Sam Prekop

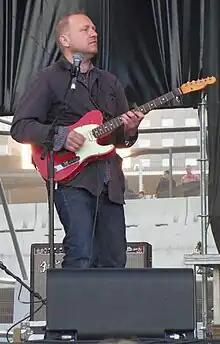
Sam Prekop at Primavera Sound 2013

Sam Prekop (born October 18, 1964) is an American musician in the band The Sea and Cake. He also has released five solo albums.